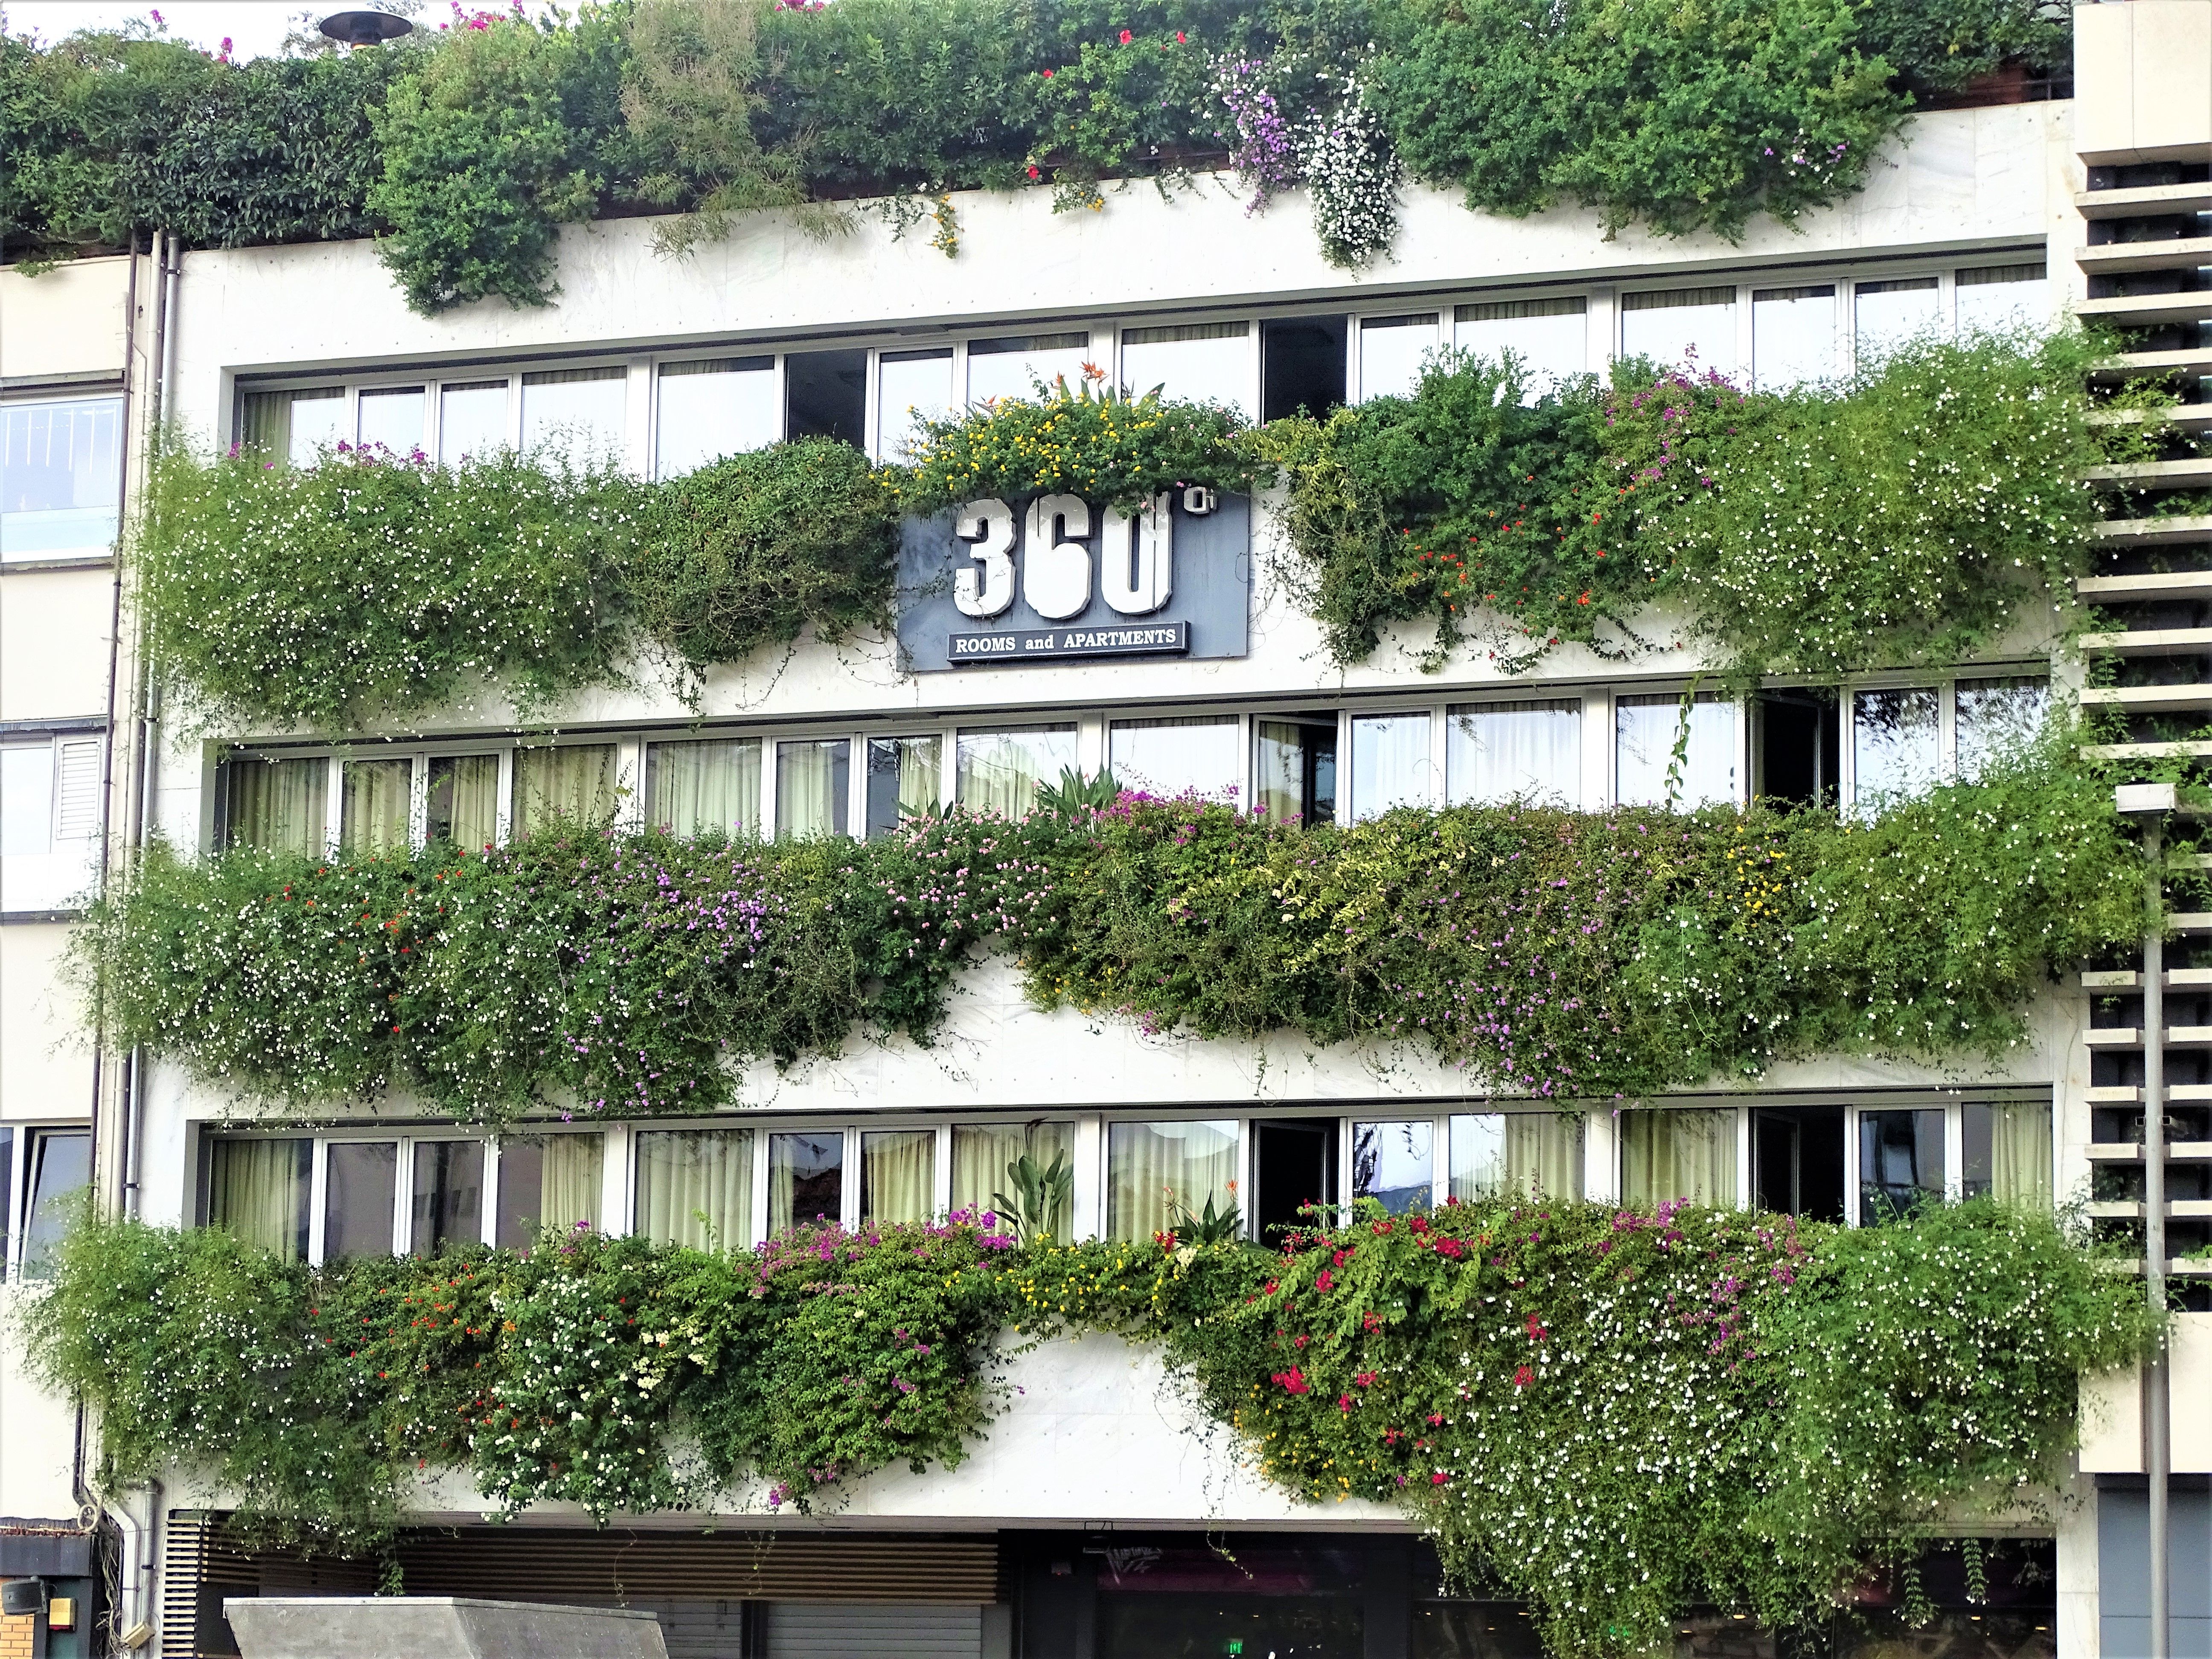
Plant Apartment.
A multi-story white apartment building is decorated with creeper plants on each floor. A sign with the building name is located in the middle of the building.
Shot from a long distance in daylight a photograph captures a multi-story white apartment building. Green creeper plants decorate each floor, with hints of gray shades. A sign with the building name is located in the middle. The photo's main theme is urban life, giving a modern and ongoing atmosphere.
Labels: City, Urban, Architecture, Building, High Rise, Apartment Building, Garden, Nature, Outdoors, Monastery, Arbour, Condo, Housing, Plant, Vine, Ivy, Neighborhood, Window, Home Decor, Tree, Potted Plant, Metropolis, Fence, Hedge, Office Building, Flower, Herbs, Wall, Herbal, Creeper Plant, Signboard, creeper plants
Camera: SONY DSC-HX400V
Aperture: F4
Exposure: 1/100 sec
ISO: 100
Focal length: 15.1 mm